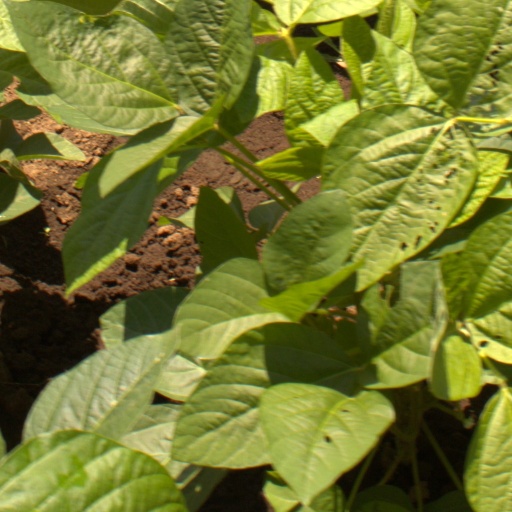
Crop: soybean